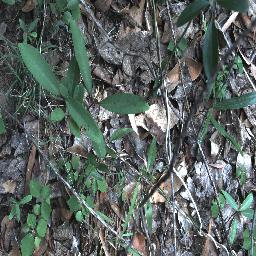
Label: rubber_vine